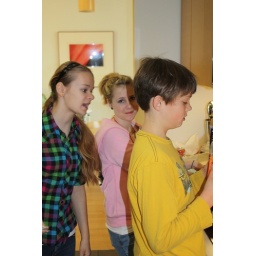
Making snack bags in the kitchen